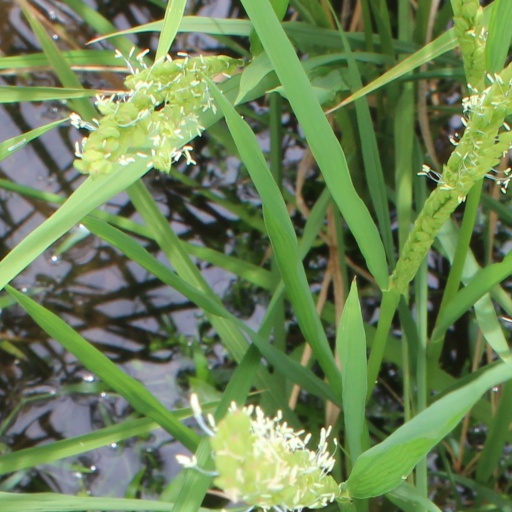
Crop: rice